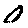
Label: 0